Nocton Hall

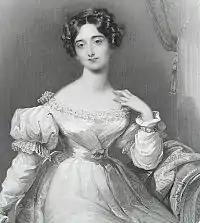
Sarah Robinson, Countess of Ripon

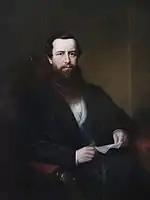
George Robinson, 1st Marquess of Ripon

Frederick John Robinson was born in 1782. His parents were Thomas Robinson, 2nd Baron Grantham and Lady Mary, daughter of the 2nd Earl of Hardwicke. He was educated at Harrow and Cambridge University and was regarded as a very bright student.